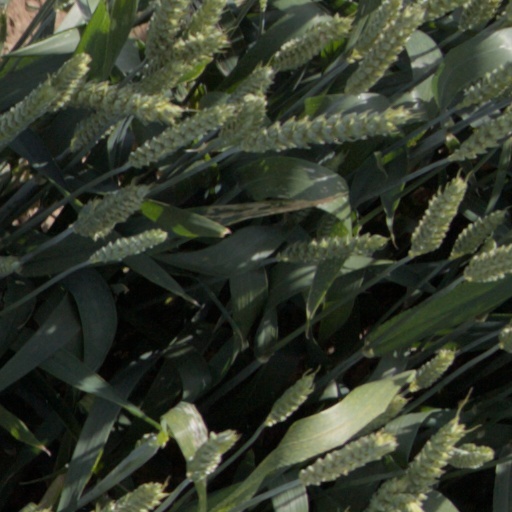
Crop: wheat